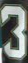
Number: 3